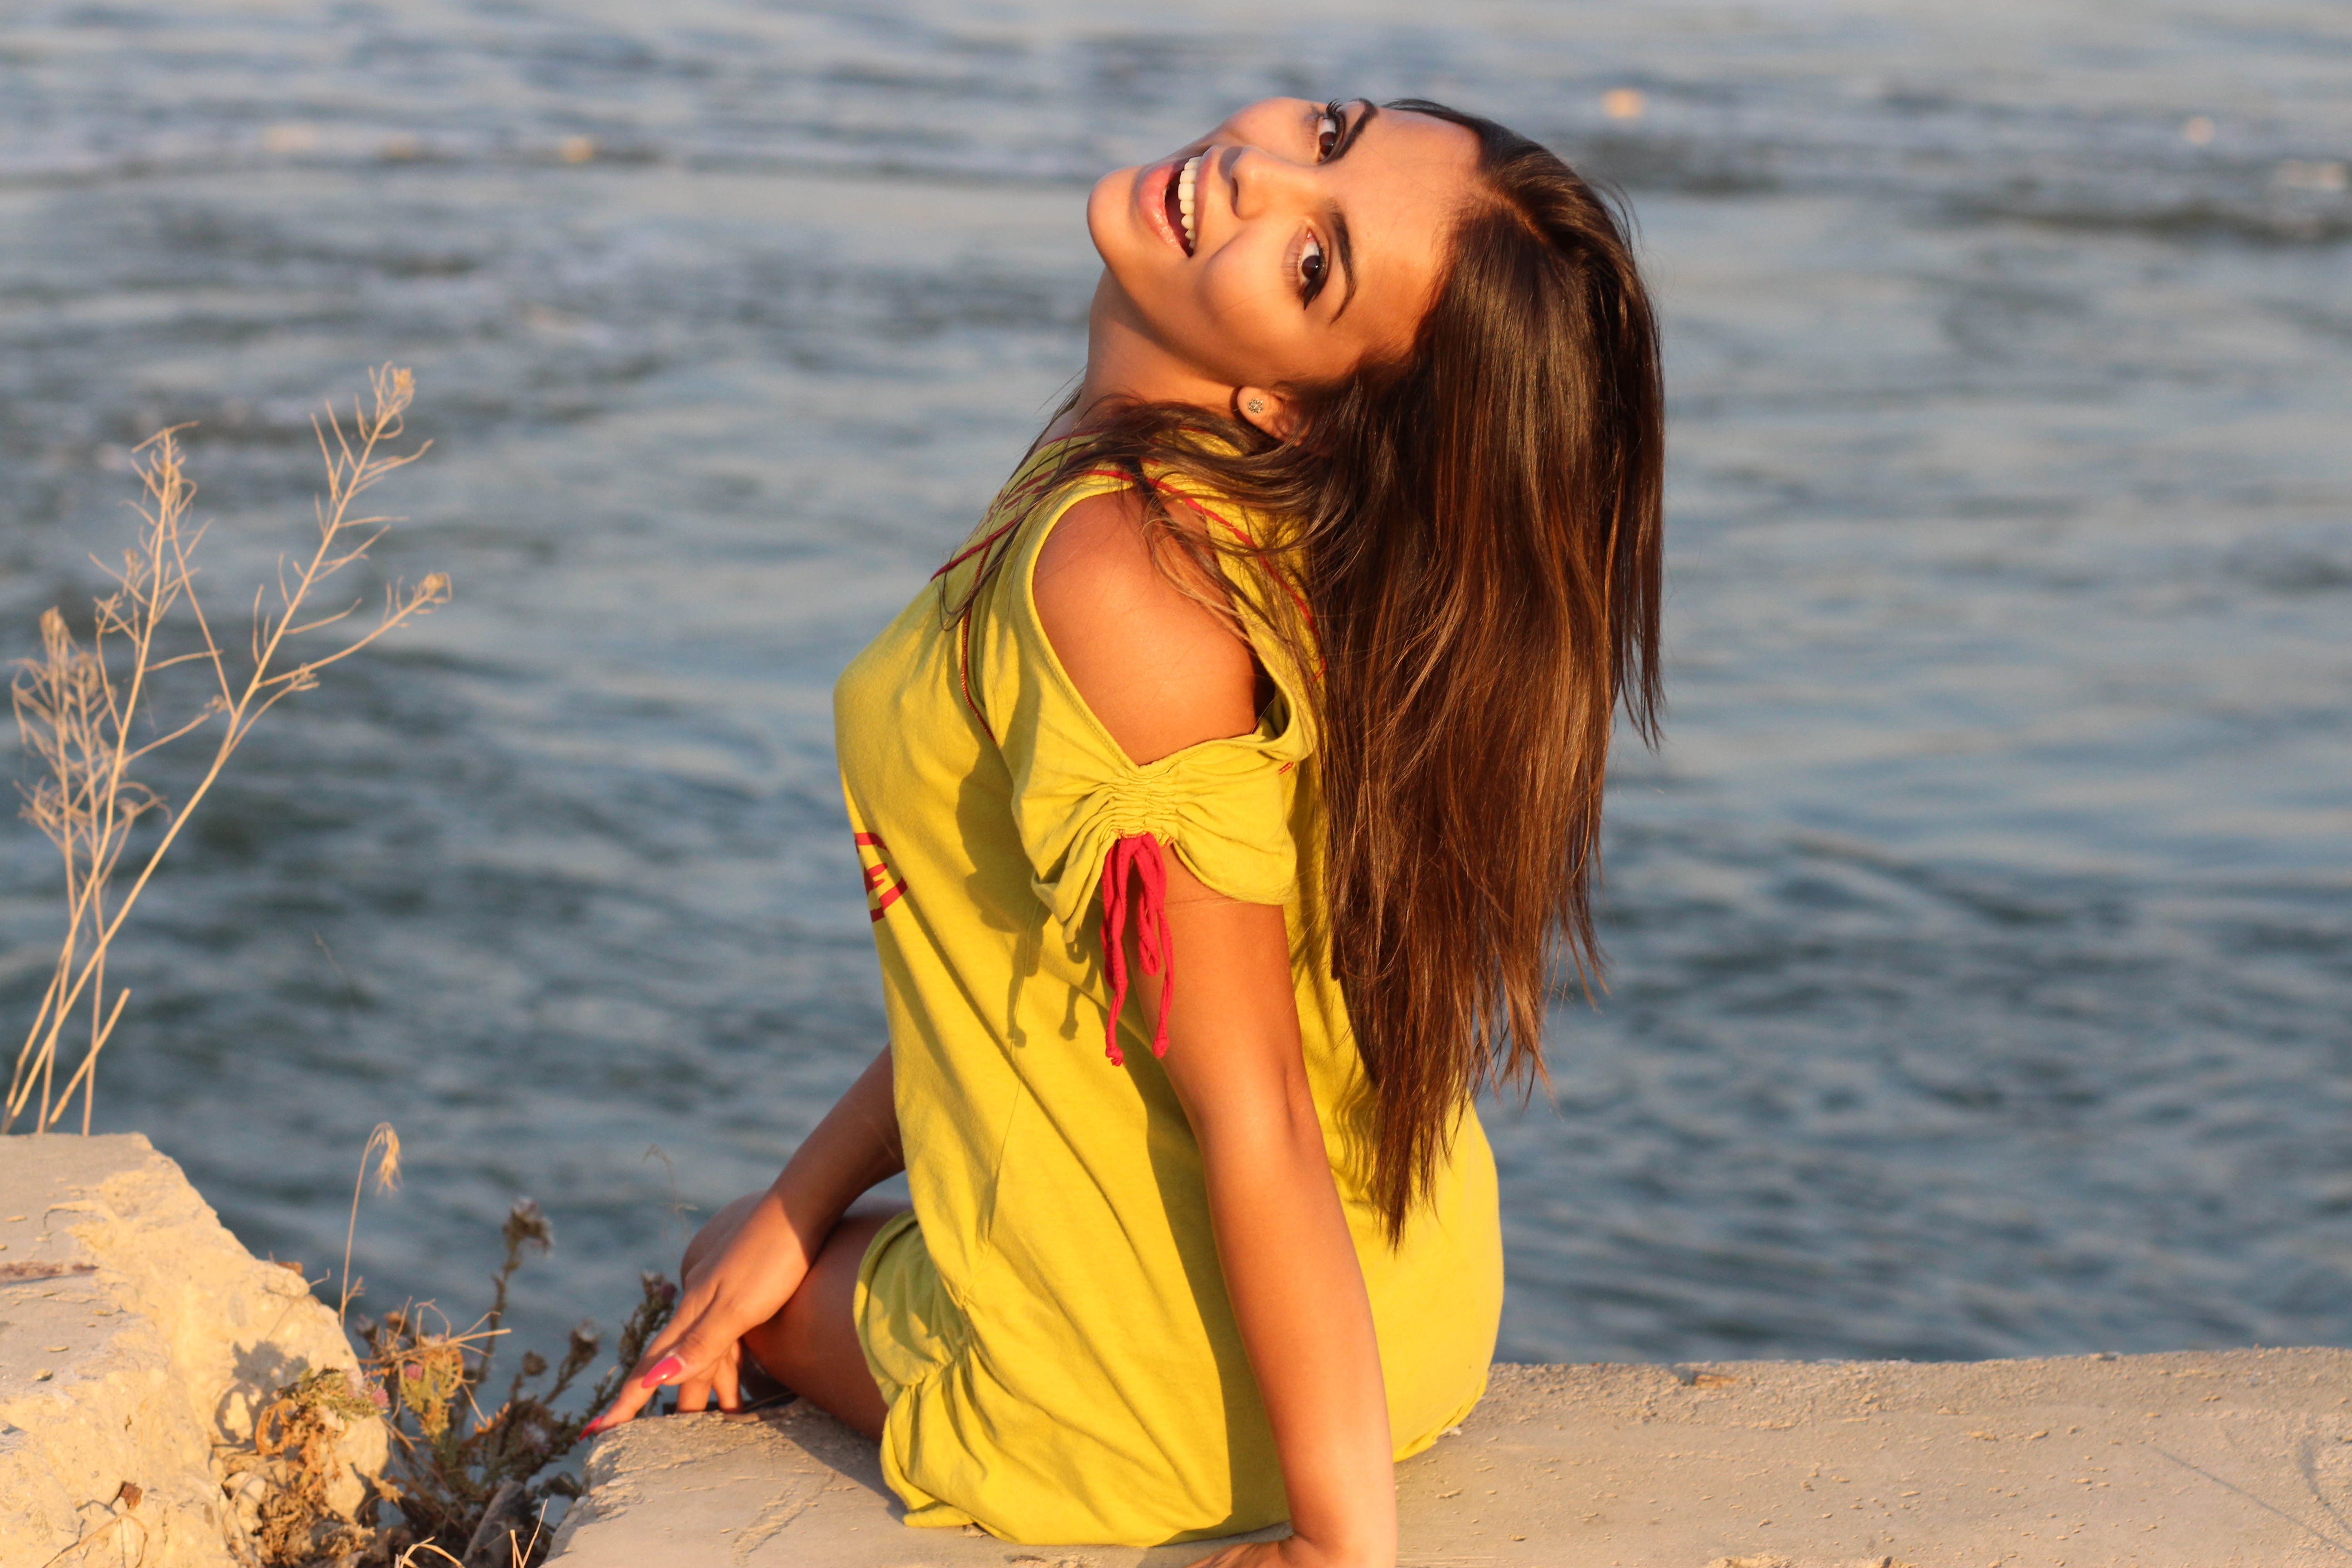
beach, sea, water, sand, person, girl, woman, photography, summer, vacation, brunette, portrait, model, spring, romance, fashion, clothing, yellow, lady, season, swimwear, dress, photograph, beauty, sensual, photo shoot, tanned, portrait photography, sun tanning